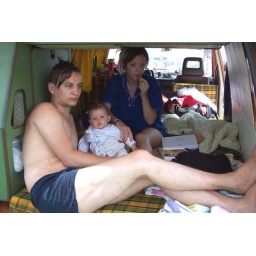
Breakfasting on Lindtt chocolates, champagne and fresh roasted coffee in a dirty camping old bus at a dirty old festival in June!